Charrería

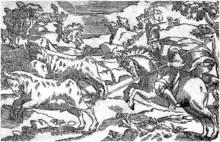
Hunting wild cattle in Colonial Mexico (1582). This was the first Mexican vaquero task turned into sport.

From this New World ranching activity emerged what can be considered the first Mexican bullfighting-equestrian sport. Horsemen, not involved with the vaquero trade, would go out into the countryside with the aforementioned desjarretadera to hunt bulls for simple recreation or enjoyment because, according to them, it made them tough and "strong" or agile in the saddle. Agustín Dávila Padilla, a Dominican priest, referred to this sport when recounting what happened to a Mexican Caballero in the 16th century: